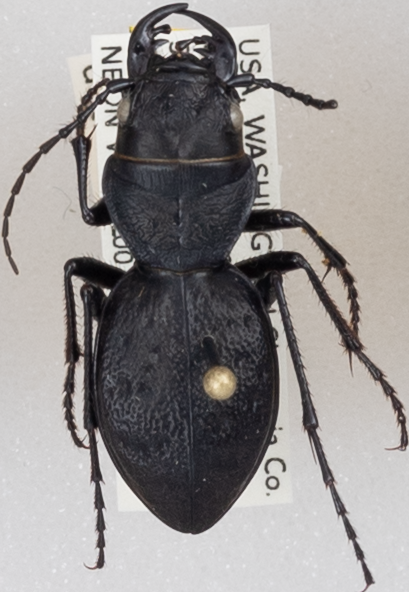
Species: Omus dejeanii
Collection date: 2018-06-05
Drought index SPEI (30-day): -2.09
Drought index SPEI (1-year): -0.432
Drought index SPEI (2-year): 0.71